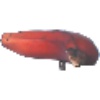
Label: red_banana